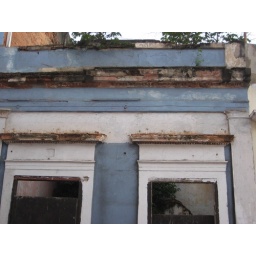
A dilapidated building with a tree growing in it.